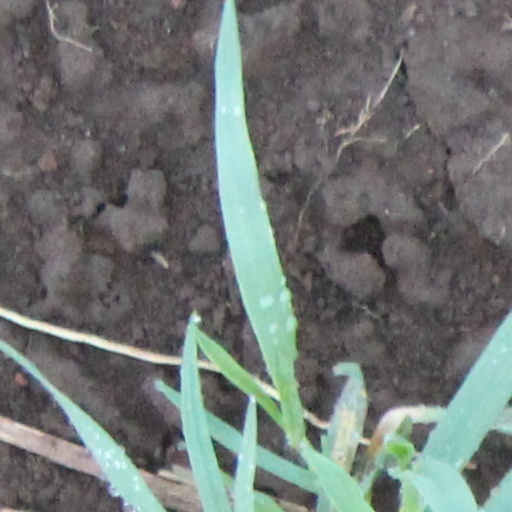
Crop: wheat